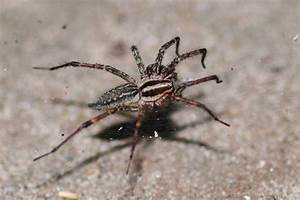
Label: spider